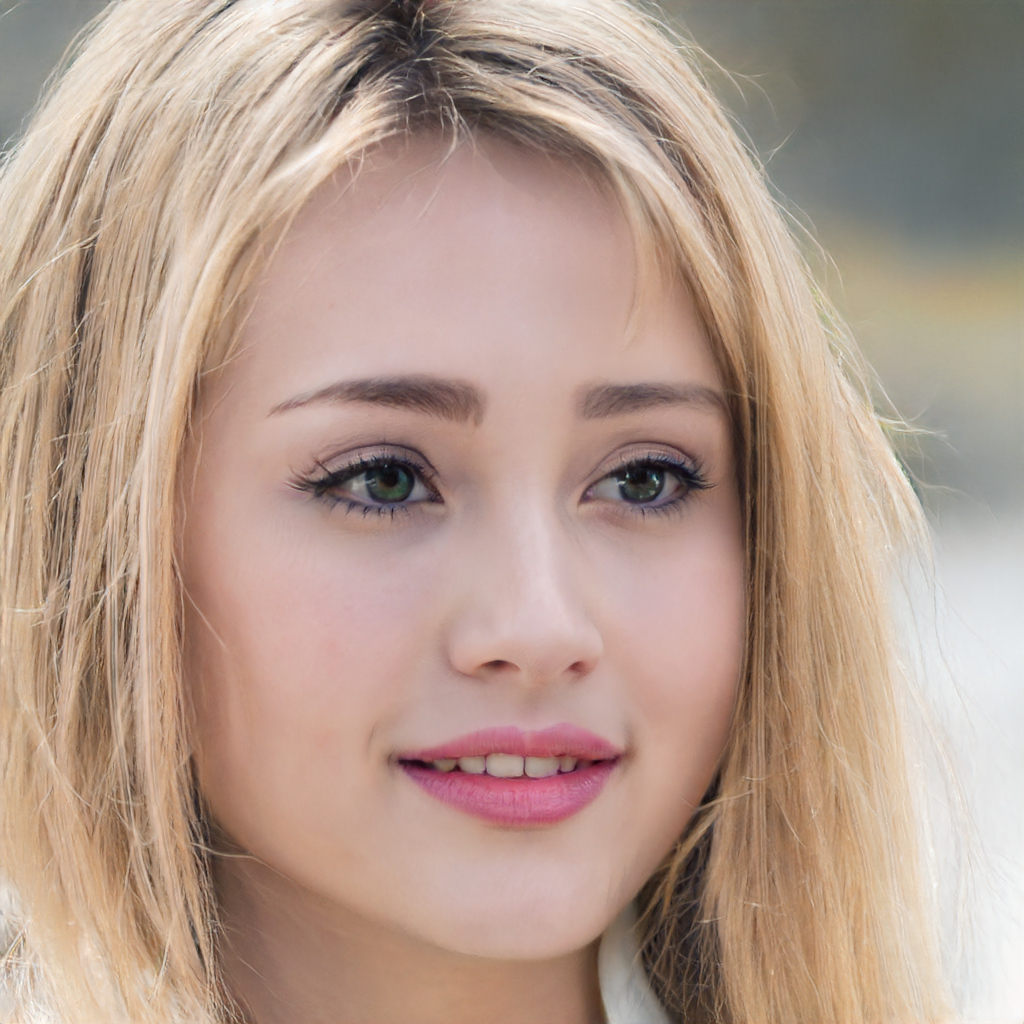
Portrait style: Real Portrait